George P. Rowell

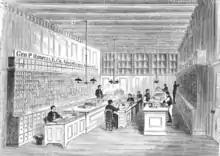
Office of Geo. P. Rowell, New York, 1860s

George P. Rowell was born in Concord, Vermont on July 4, 1838, and grew up in Lancaster, New Hampshire.